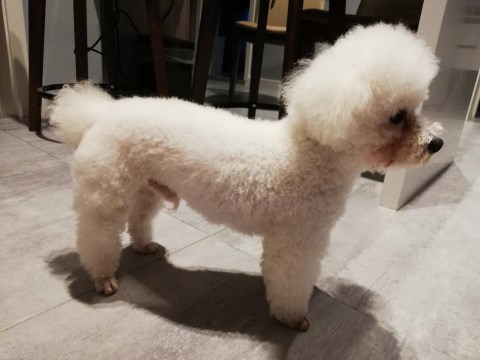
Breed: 2925-n000114-toy_poodle